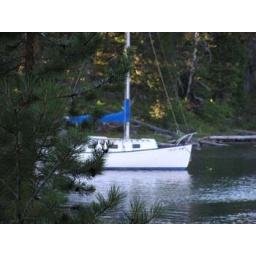
Best lake in the world to sail on.